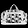
Label: Bag